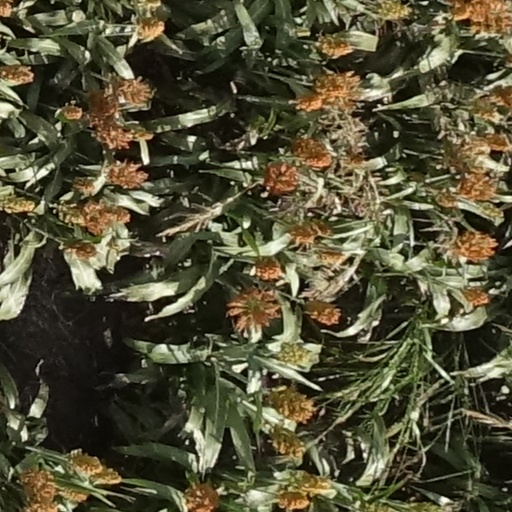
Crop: sorghum